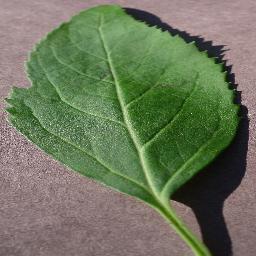
Label: Cherry___healthy